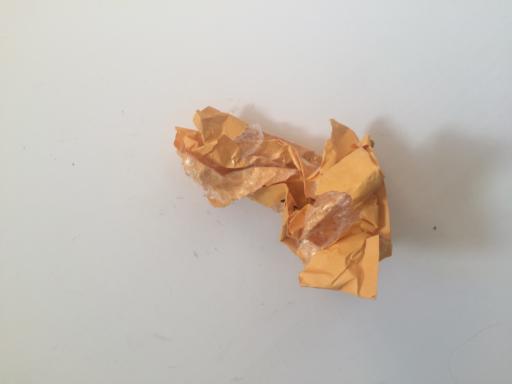
Waste category: trash